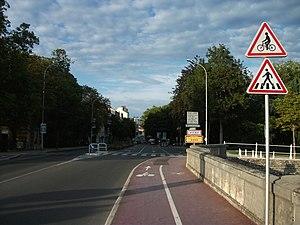
Entrée de Vichy depuis le pont de Bellerive (tous les signaux sont fabriqués par le même fabricant: A21 en 2011, A13b en 2014, entrée d'agglomération en 2009, ""Ville fleurie"" mis en place en 2014) [8686]"
Le présent article est consacré aux panneaux de signalisation de danger en France de type A.